Dean Fertita

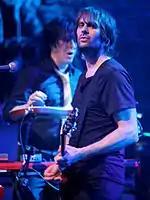
Fertita playing a Gibson SG

While playing with The Raconteurs Fertita primarily played a Fender Rhodes electric piano and a Korg synthesiser as well as a Gibson Hummingbird acoustic guitar. Fertita is also credited for playing clavinet on the band's second album, "Consolers of the Lonely". With Queens of the Stone Age Fertita has been seen playing a Moog Little Phatty Synthesizer and a Clavia Nord Electro 2 through a set of Peavey amplifiers. However more recently he has been seen playing a Korg SV-1 and an unidentifiable electric piano as well as the Little Phatty. For guitars, he has used a Gibson SG and Maton BB1200 through an Ampeg combo, but was seen playing a Yamaha hollowbody through a Fender Twin Reverb amplifier on their most recent tour. With The Dead Weather, Fertita plays a custom built Gretsch White Falcon originally built for a number of live performances by Jack White and Alicia Keys to perform the theme song for the James Bond film "Quantum of Solace", "Another Way to Die". For keyboards, he uses The Moog Little Phatty, A Wurlitzer Electric Piano, and a vintage Korg CX-3 organ. Fertita's pedalboard includes a Dunlop Rotovibe, a white painted DigiTech Whammy, a Voodoo Lab Tremolo, an Electro-Harmonix nano Bassballs, a white painted Big Muff, Micro POG, a Boss TU-2 Tuner, and a MXR Micro Amp. For amplification Fertita uses two Fender Twin Reverbs.